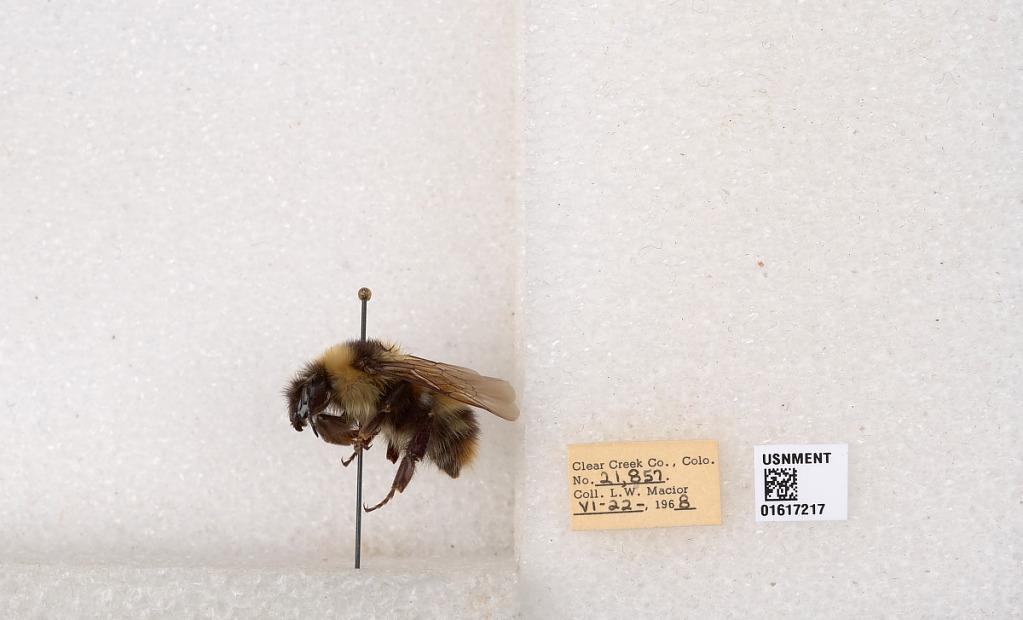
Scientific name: Bombus kirbyellus
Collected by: L. Macior
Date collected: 1968-6-22
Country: United States
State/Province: Colorado
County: Clear Creek
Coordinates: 39.6891, -105.644